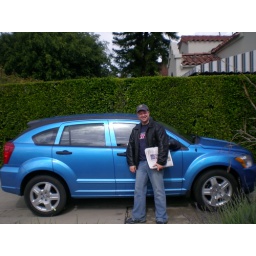
Outside Jerry's house in L.A. with my shitty rental car